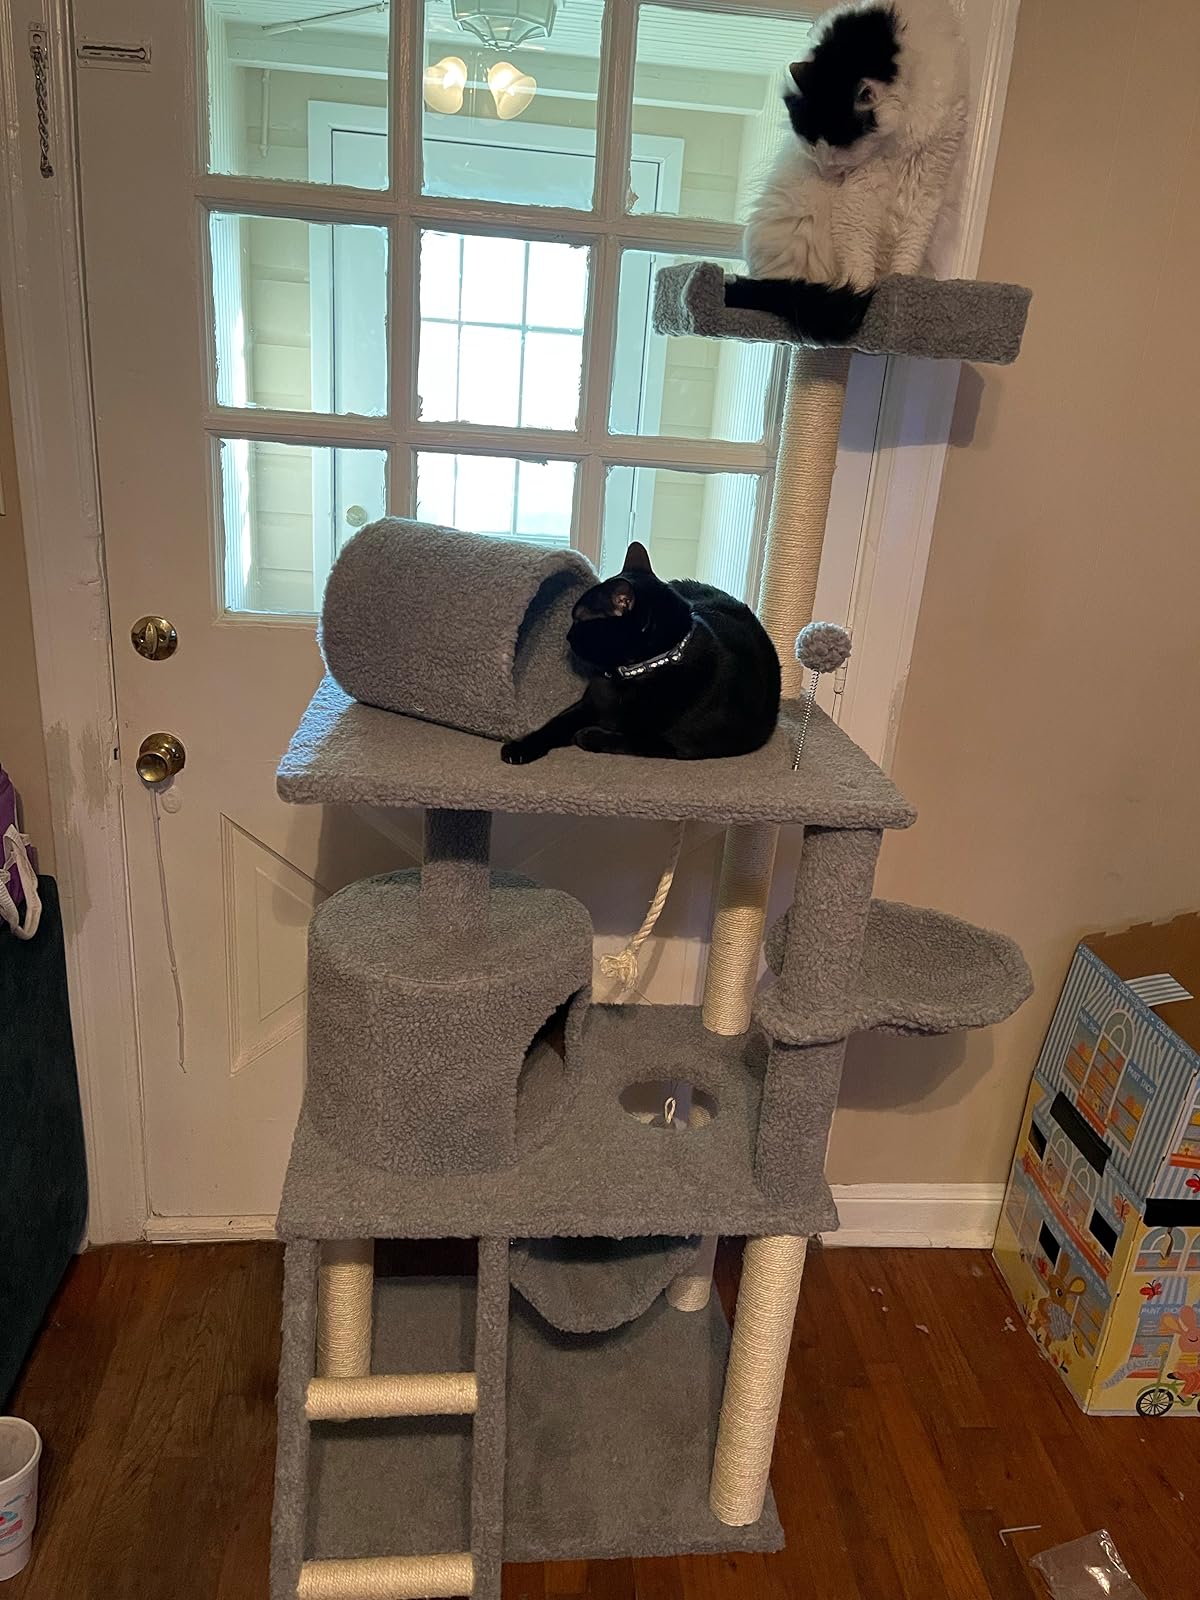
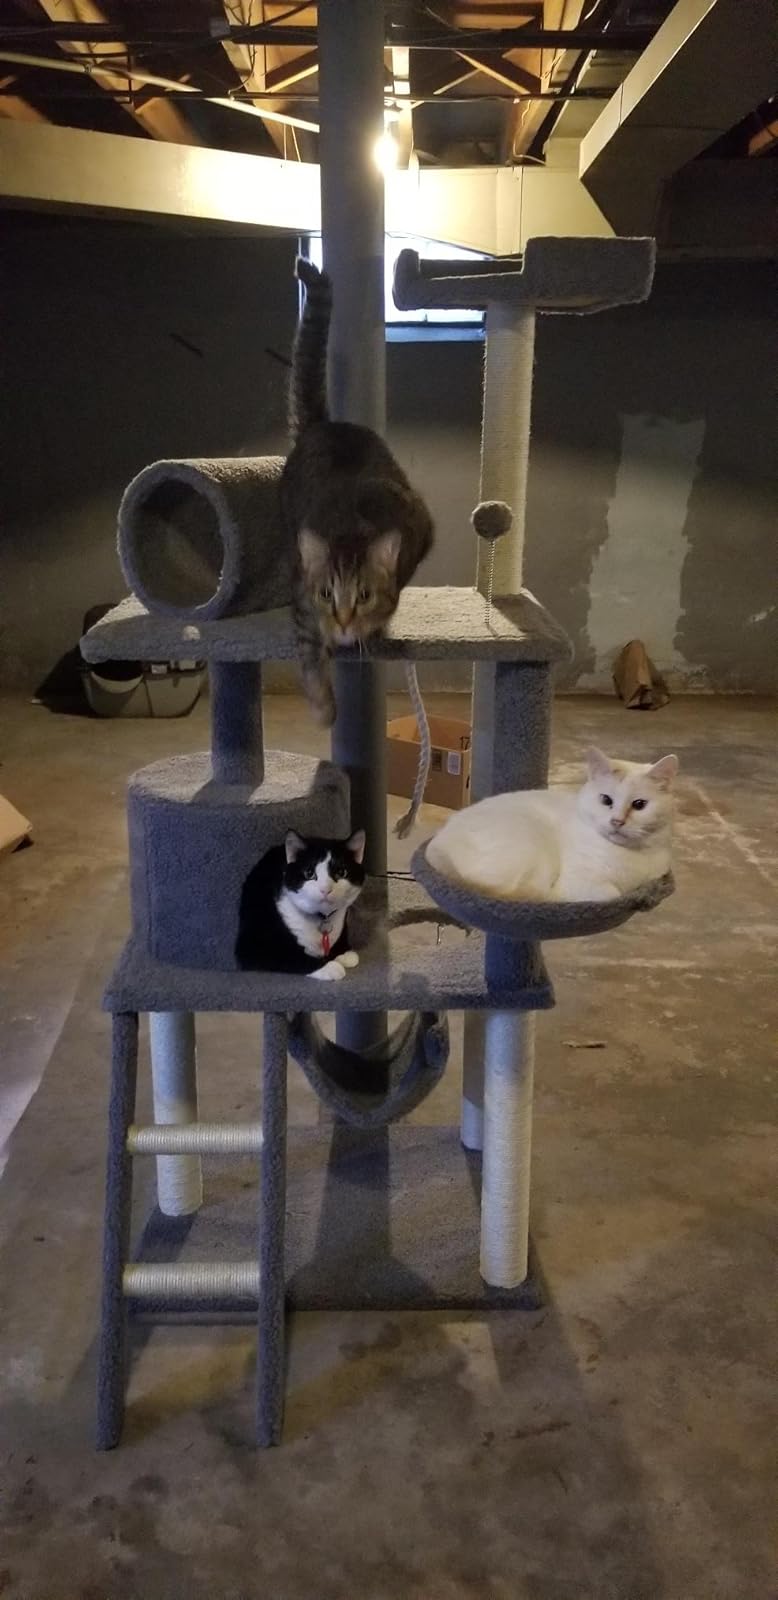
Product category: items_cat tree
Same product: yes